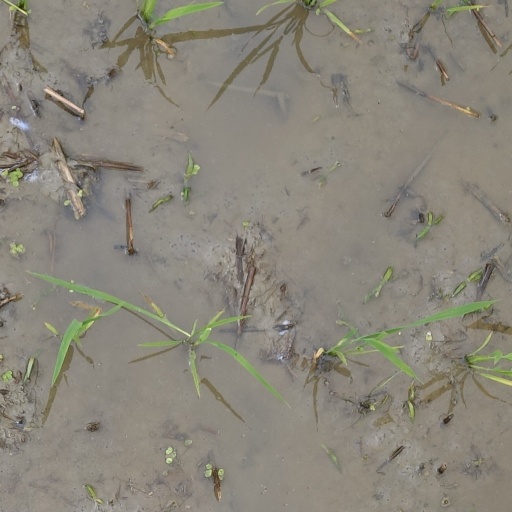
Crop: rice